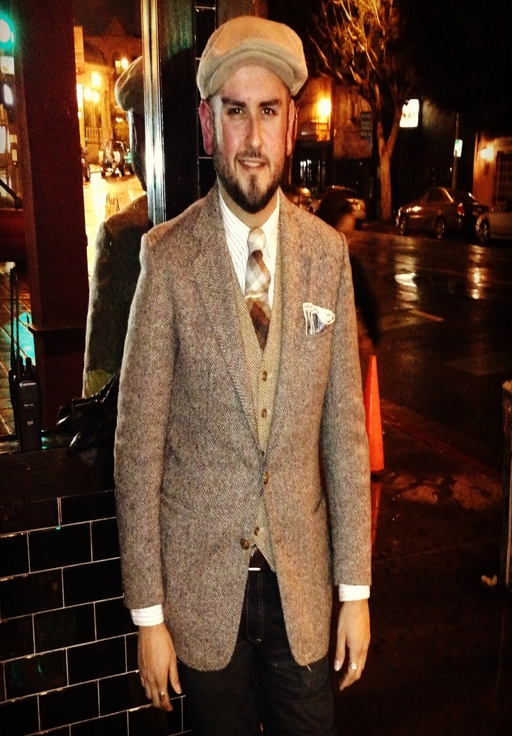
friday night bringing out the 1950s tweed in full force !